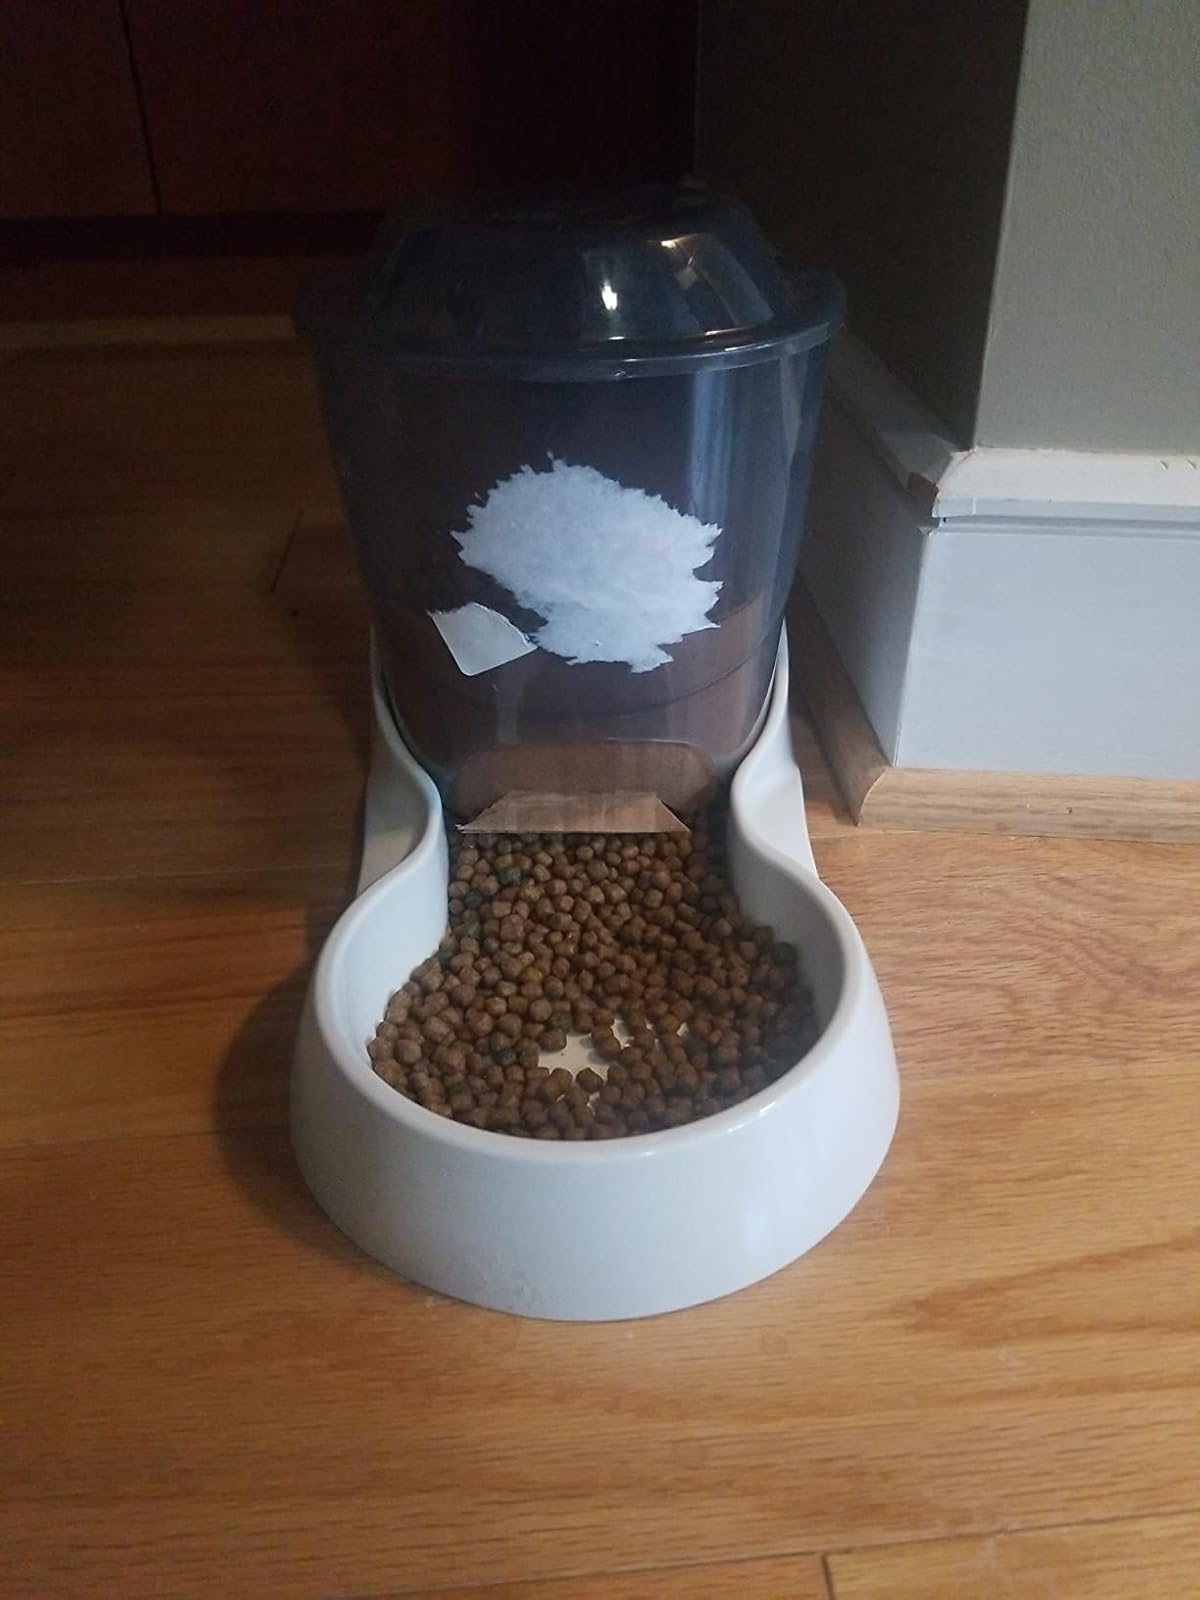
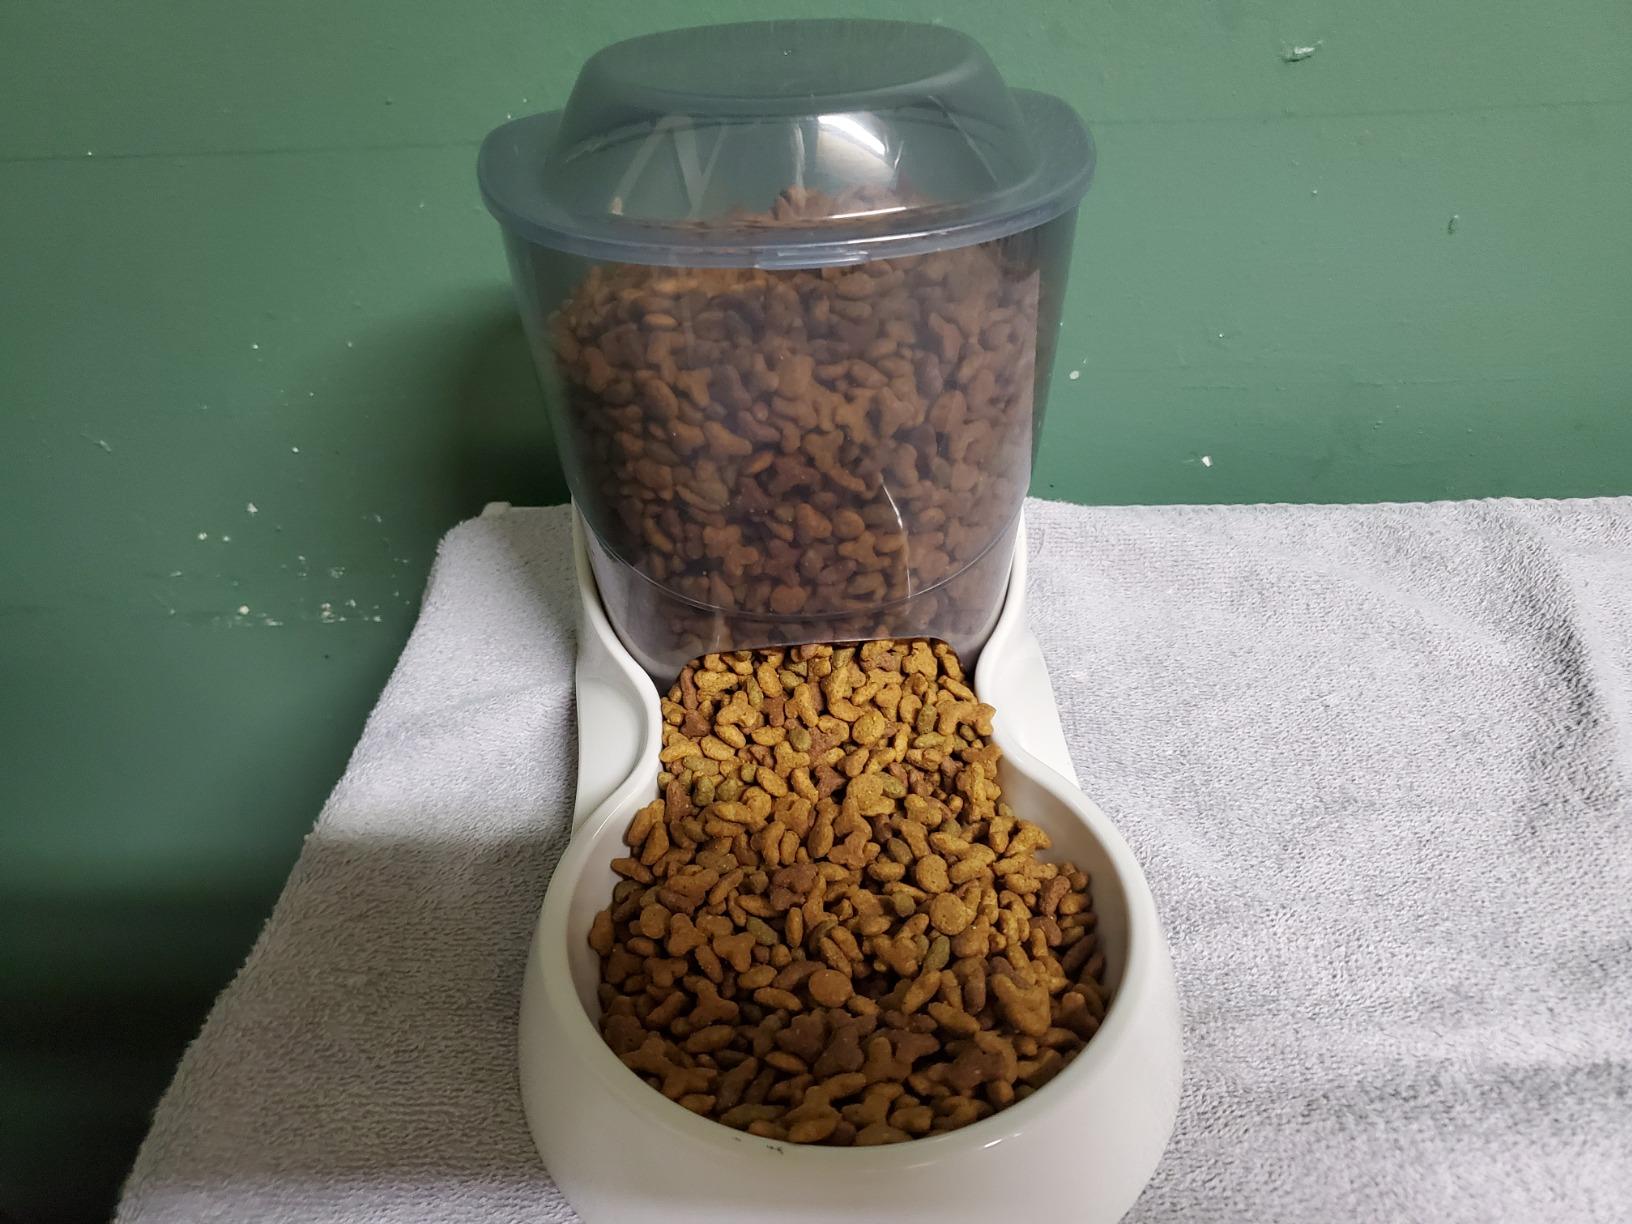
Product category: items_feeder
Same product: yes